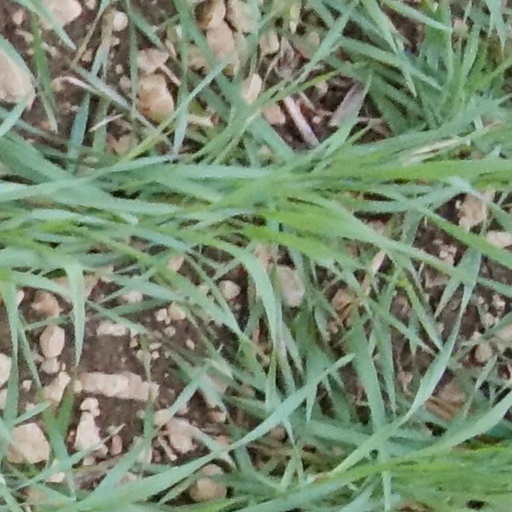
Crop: wheat